China–Pakistan relations

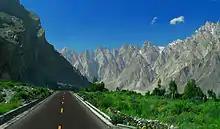
Karakoram Highway connects the two states.

Pakistan has a long and strong relationship with China. The long-standing ties between the two countries have been mutually beneficial. A close identity of views and mutual interests remain the centre-point of bilateral ties. Since the 1962 Sino-Indian War, Pakistan has supported China on most issues of importance to the latter, especially those related to Taiwan, Xinjiang, and Tibet and other sensitive issues such as human rights.